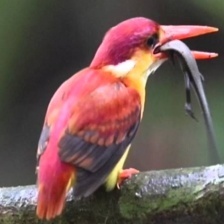
Species: RUFOUS KINGFISHER
Scientific name: CHLOROCERYLE INDA